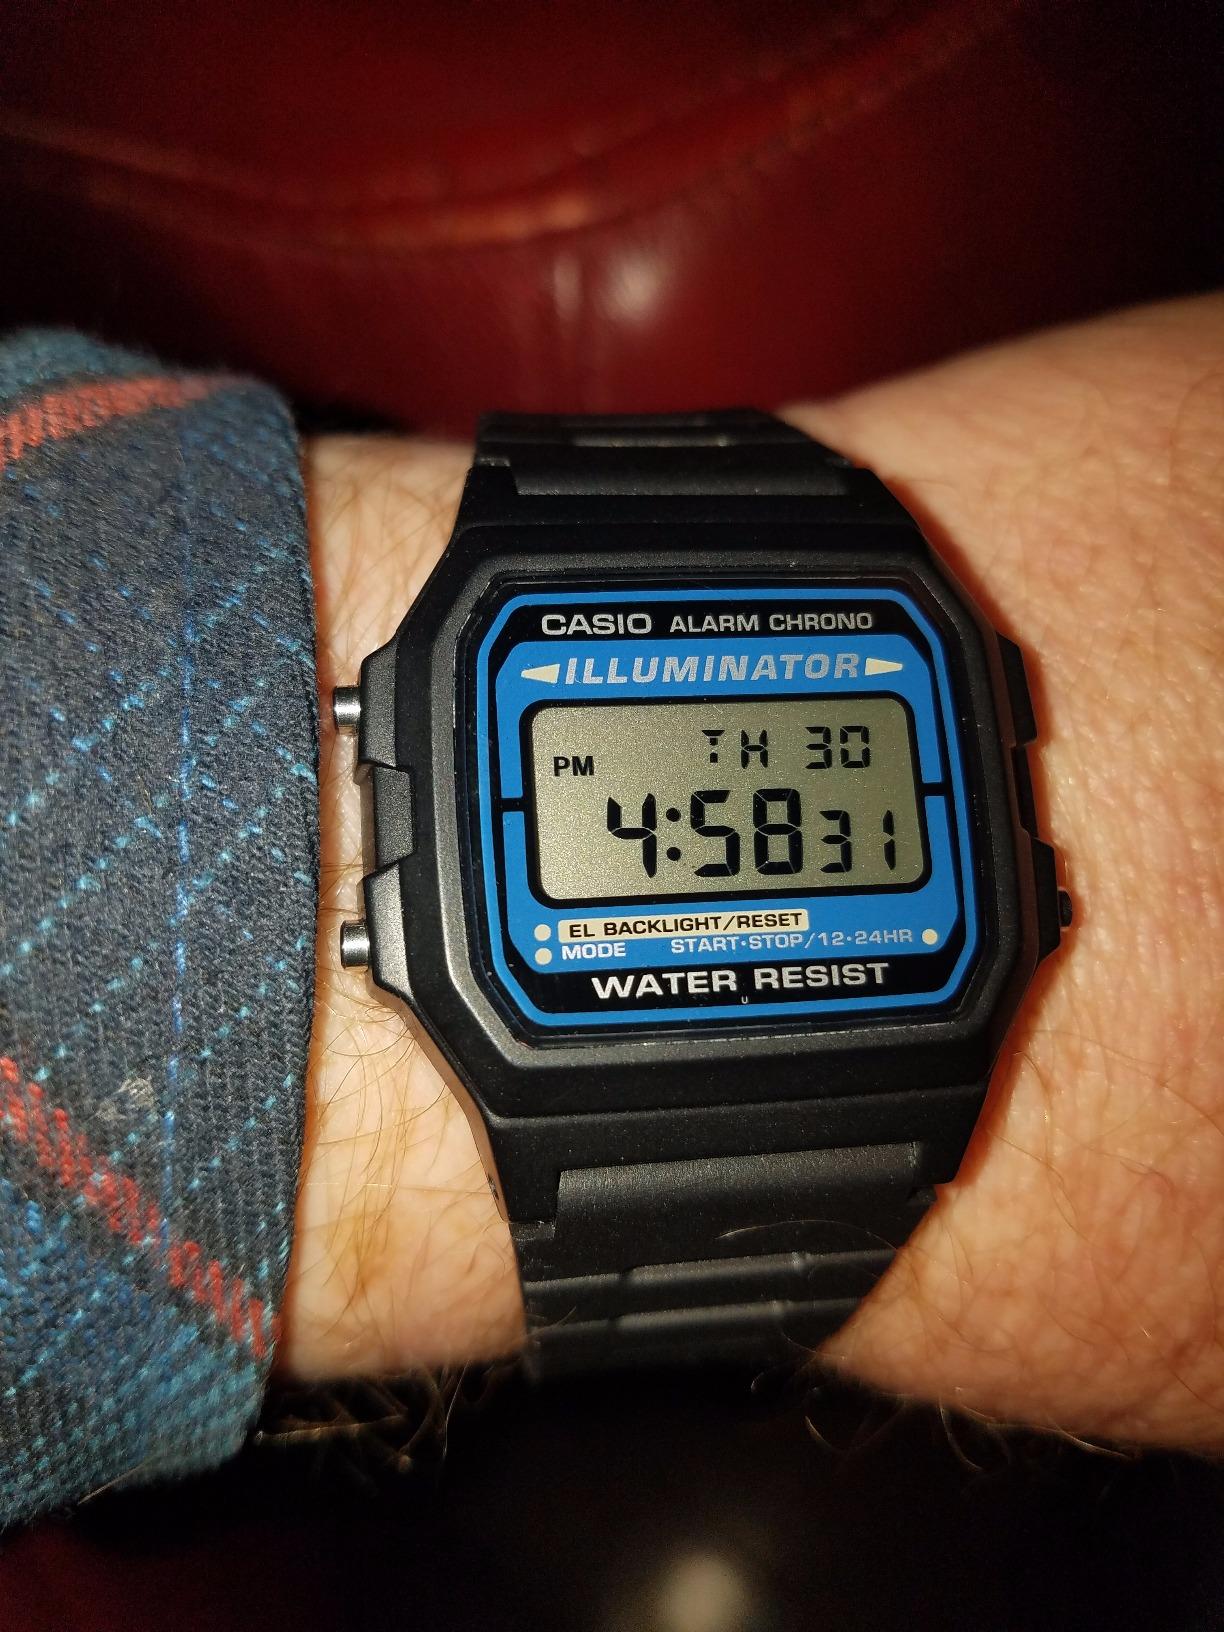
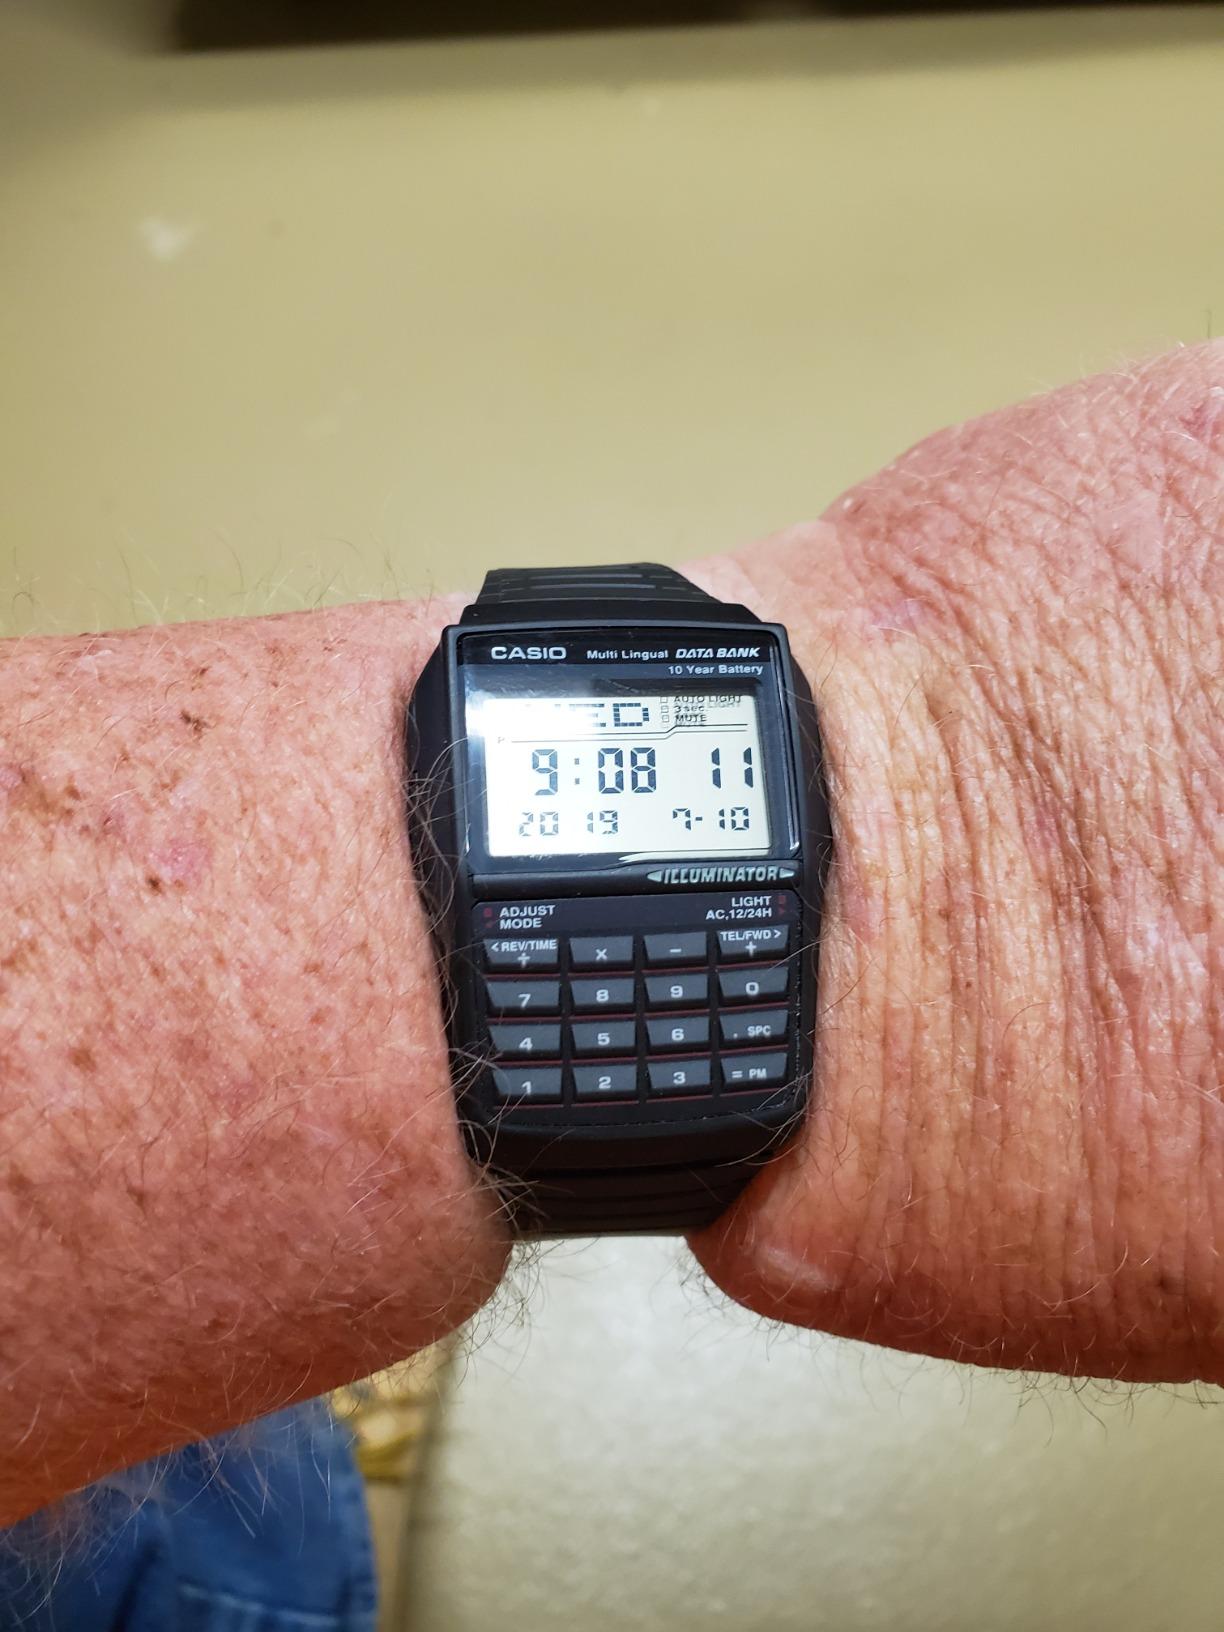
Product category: accessories_watch
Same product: no